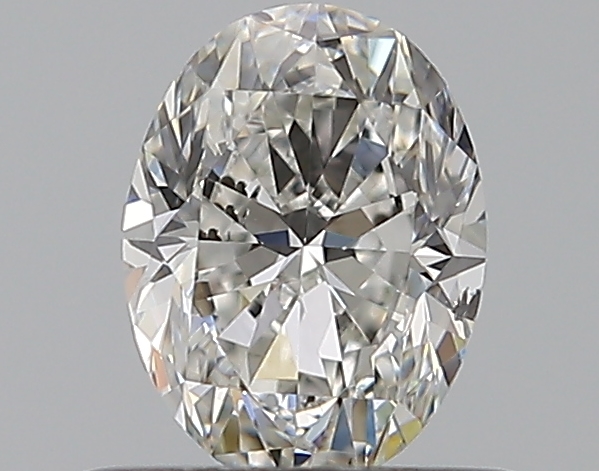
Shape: oval
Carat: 0.5
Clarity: SI2
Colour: G
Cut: VG
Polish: EX
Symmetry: VG
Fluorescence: N
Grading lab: GIA
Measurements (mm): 5.85 x 4.37 x 2.85